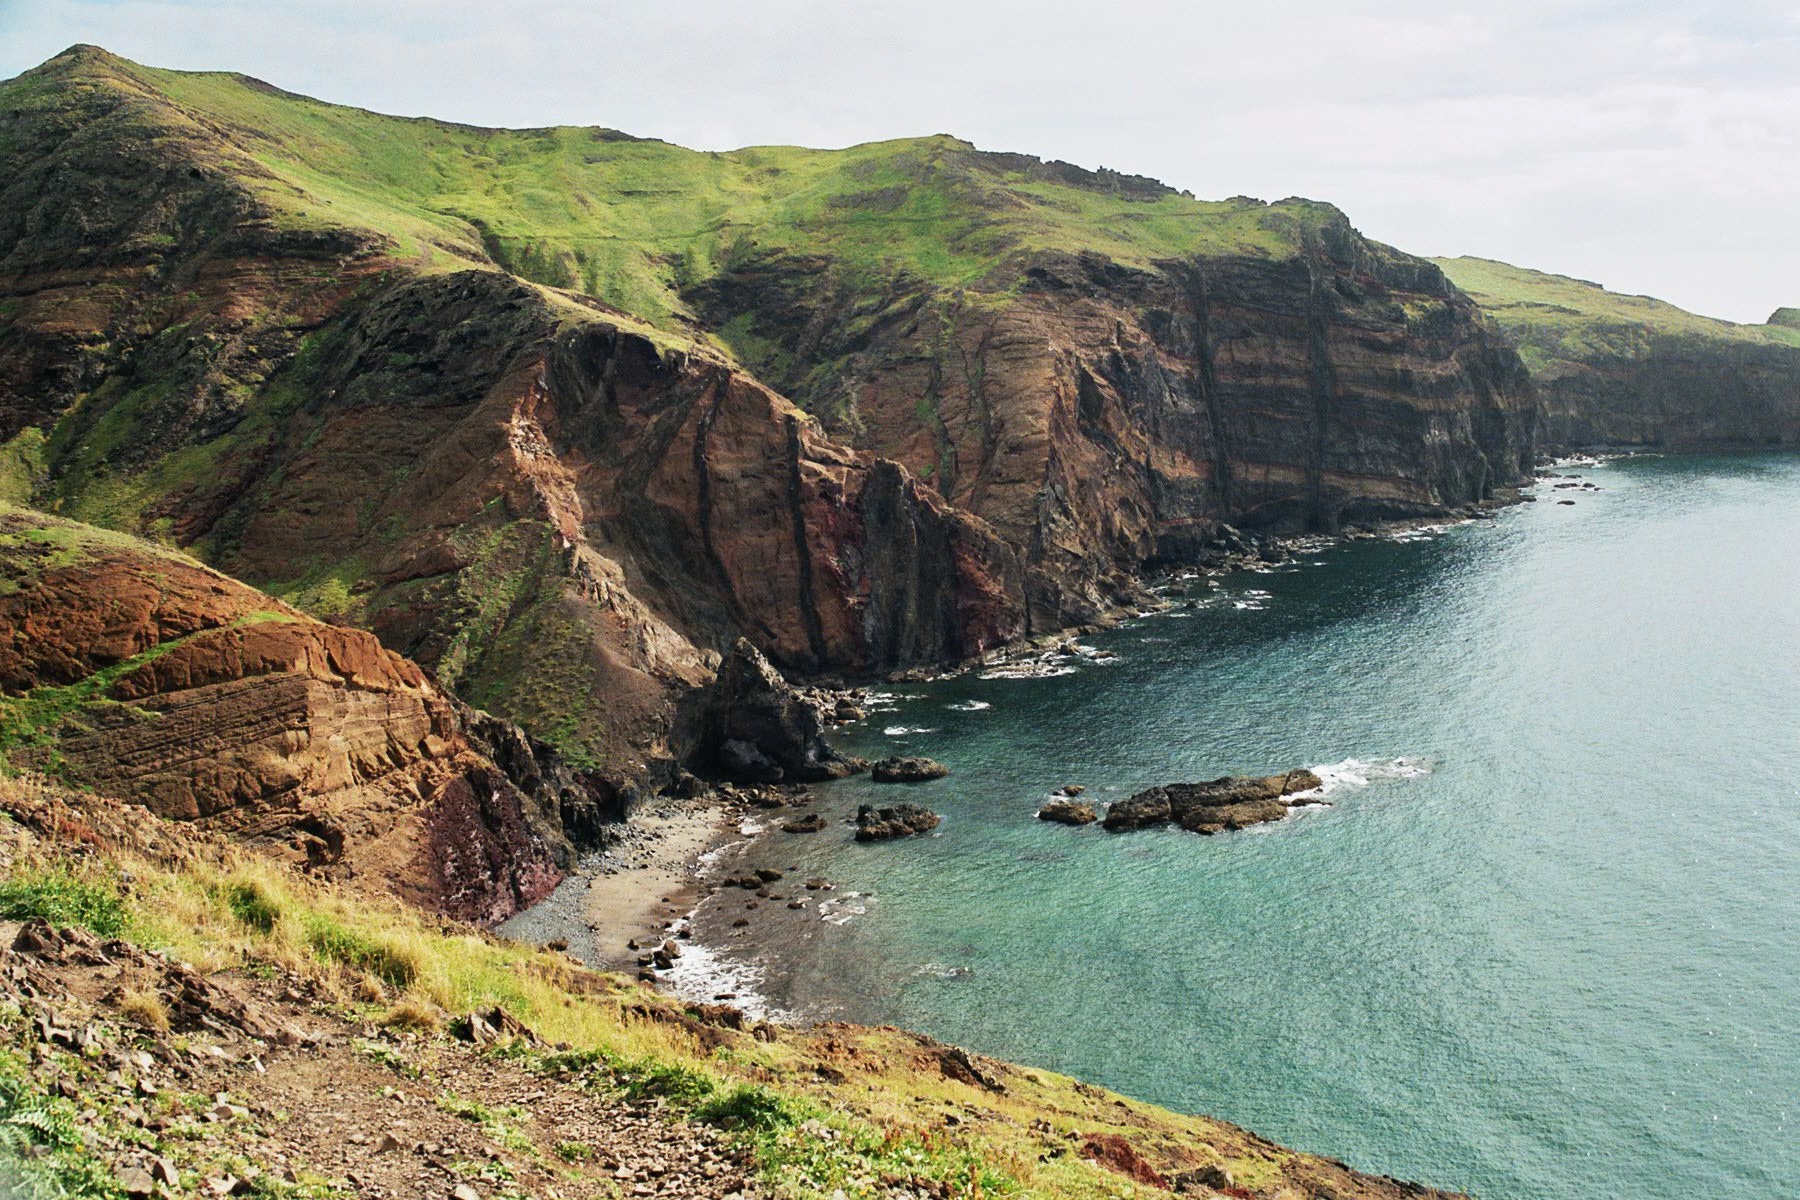
beach, landscape, sea, coast, ocean, shore, cliff, wild, cove, bay, fjord, terrain, body of water, geology, cape, madeira, landform, east coast, geographical feature